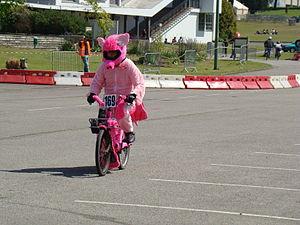
Un costume original lors du Rock'n Solex 2009 (ici, durant la course d'endurance).
L’Institut National des Sciences Appliquées de Rennes est l'une des 205 écoles d'ingénieurs françaises accréditées au 1ᵉʳ septembre 2019 à délivrer un diplôme d'ingénieur.
Le Rock'n Solex est un festival qui se tient tous les ans à Rennes sur le Campus de Beaulieu. Il est organisé bénévolement par les étudiants de l'INSA Rennes depuis 1967, ce qui fait de lui le plus ancien festival étudiant de France. À ses débuts, le festival n'était qu'une course de Solex mais depuis les années 1980, des concerts viennent égayer les soirées des coureurs.